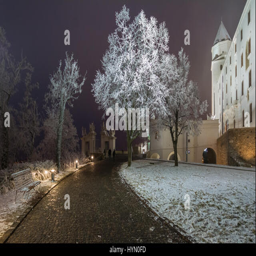
a city in a snowy winter night